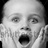
Emotion: surprise